Pleurobranchaea bubala

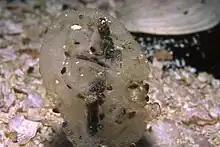
The egg ribbon of the warty pleurobranch being eaten by hunchback amphipods

This pleurobranch is a voracious predator on other opisthobranchs. It has been seen eating smaller individuals of the same species. Its egg ribbon is a sizeable roll of several white loops.